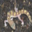
Label: lizard